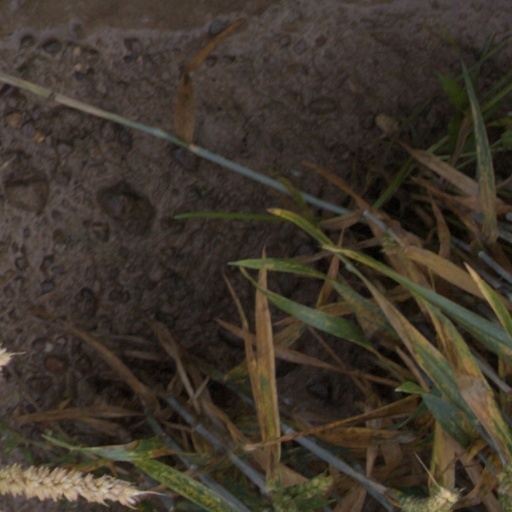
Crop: wheat